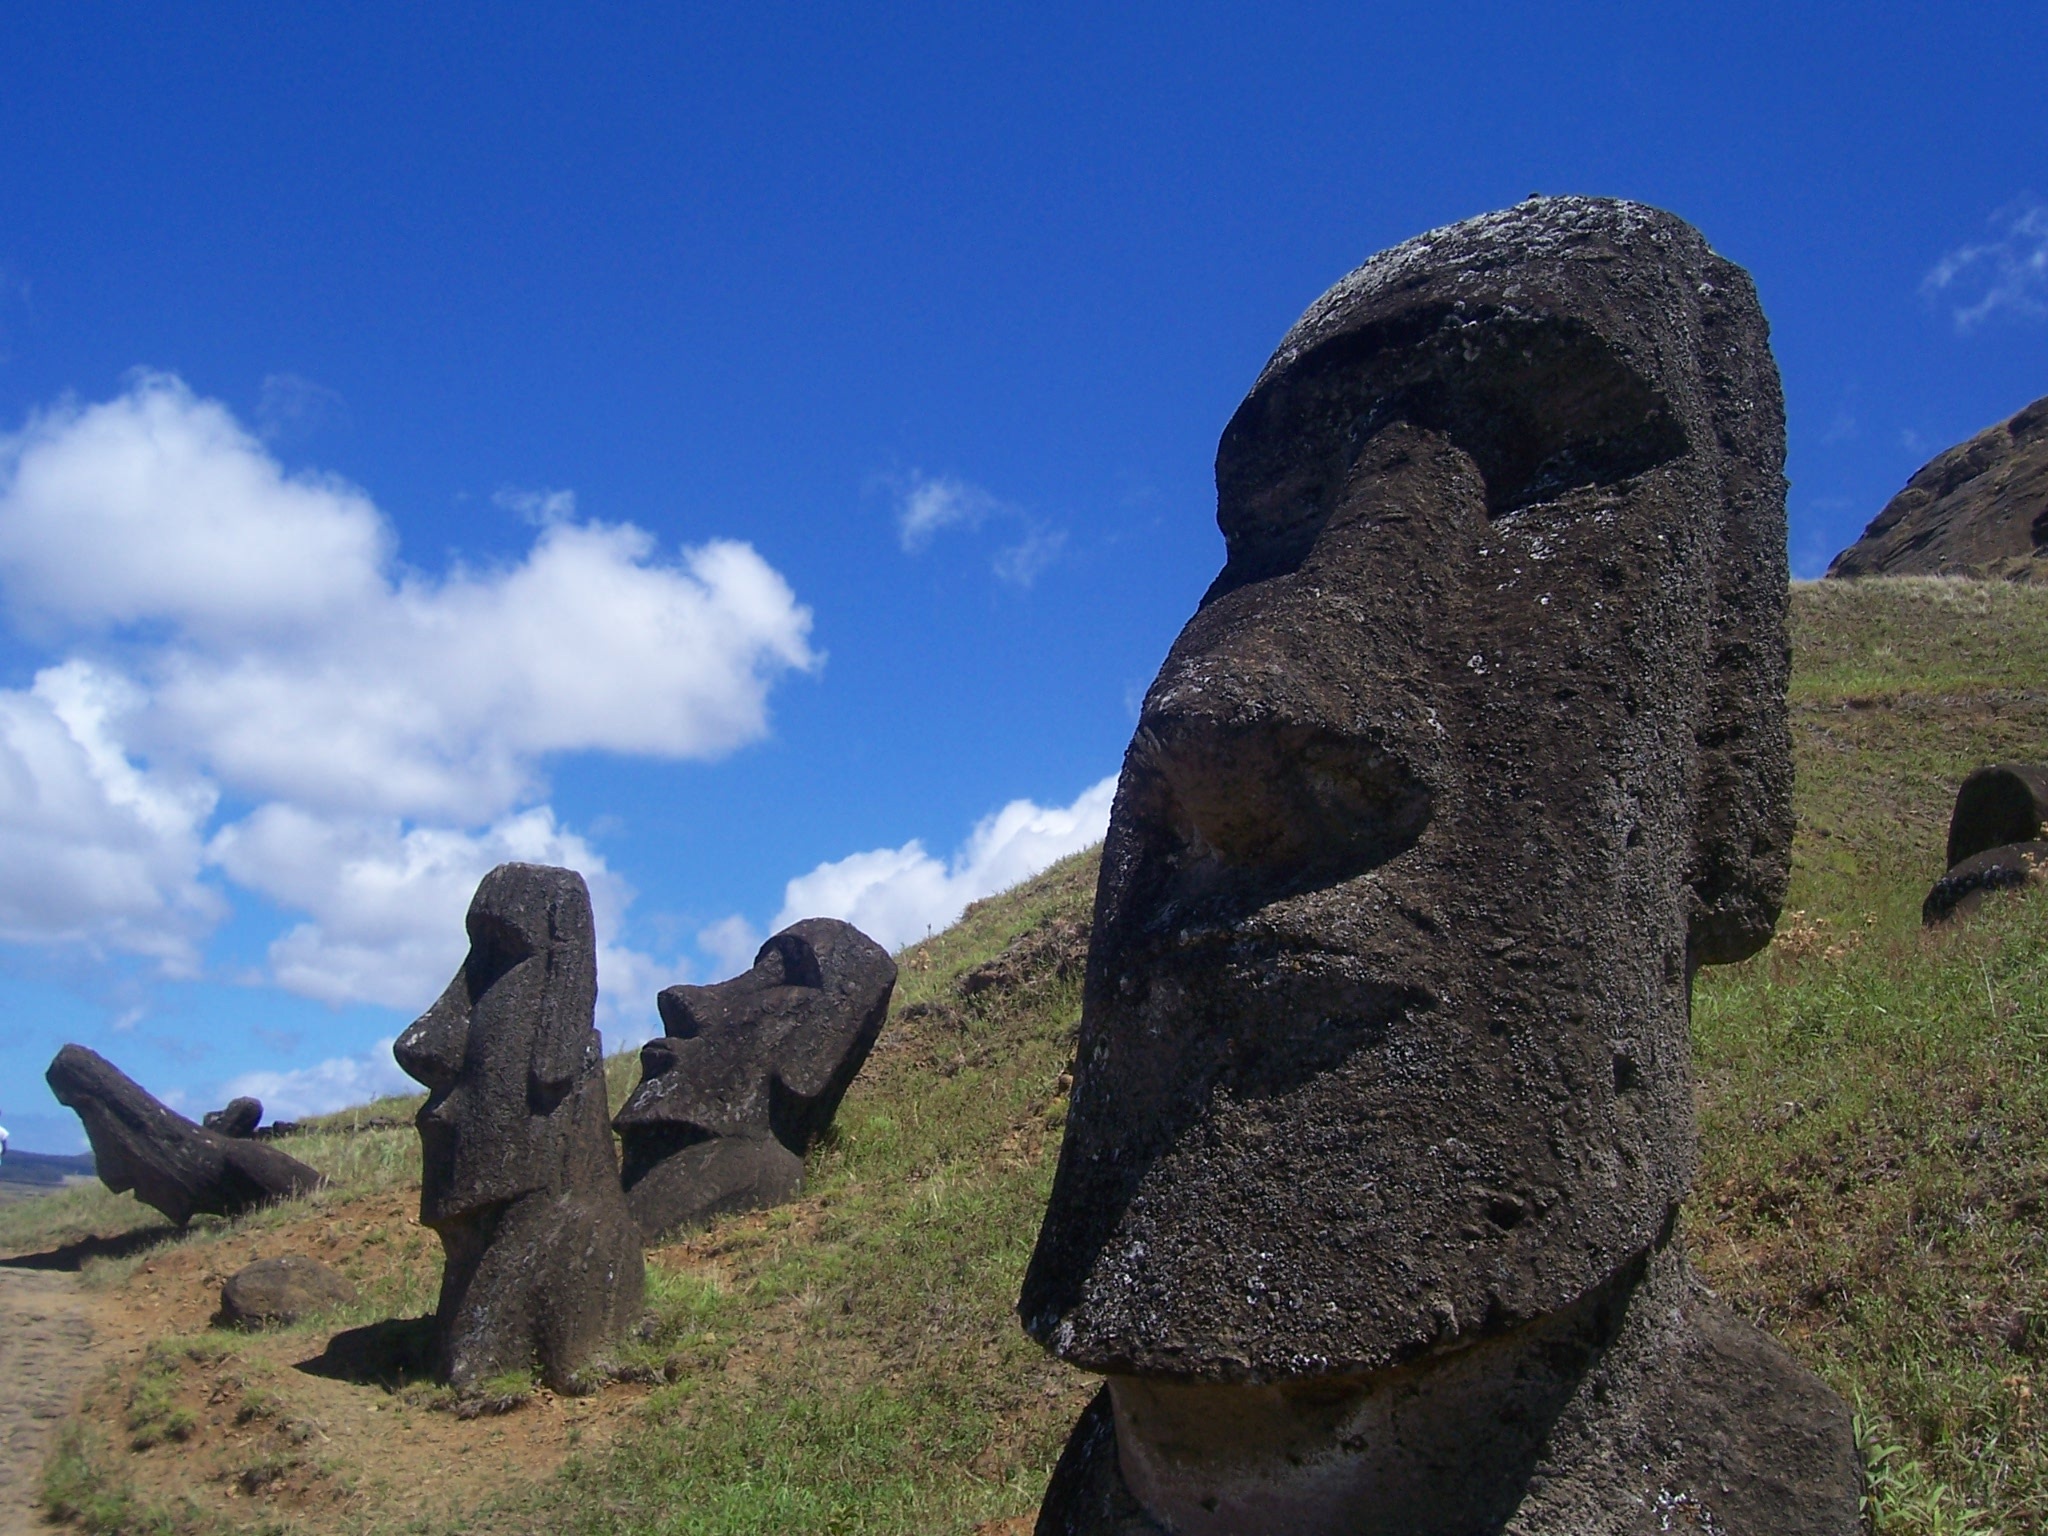
landscape, nature, rock, mountain, sky, monument, travel, formation, blue, terrain, chile, blue sky, sculpture, clouds, geology, ruins, boulder, magic, wonderful, monolith, easter island, megalith, rapa nui, moai, ancient history